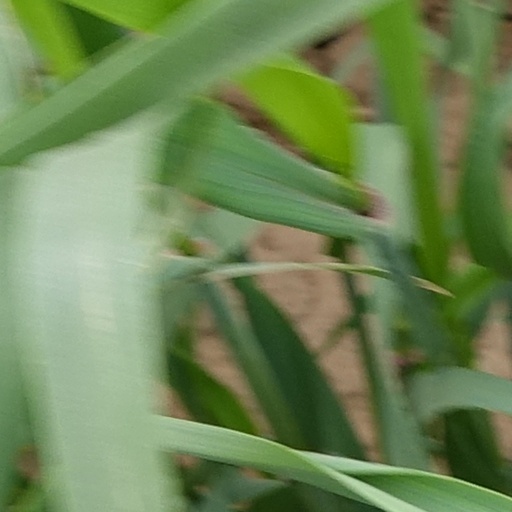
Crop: wheat